Commando Training Centre Royal Marines

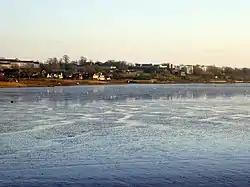
Commando Training Centre Royal Marines, from across the River Exe

Commando Training Centre Royal Marines (CTCRM) is the principal military training centre for the Royal Marines. It is situated near the villages of Lympstone and Exton, between the city of Exeter, and the town of Exmouth in Devon, England.